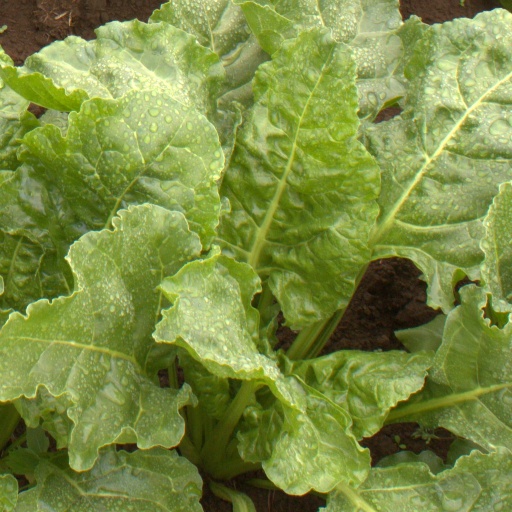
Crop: sugar beet